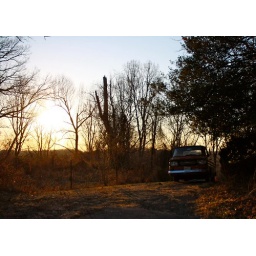
taken at a house next door to the Patapsco Female Institute above Main Street, Ellicott City